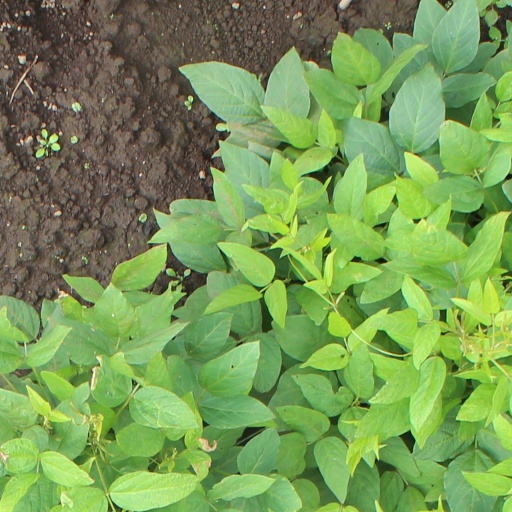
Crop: soybean